List of Major League Baseball mascots

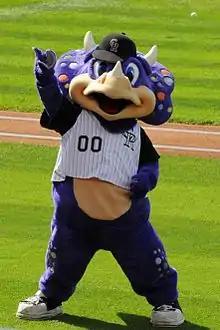
Dinger at Coors Field

Dinger is the official mascot of the Colorado Rockies. He is an anthropomorphic purple "Triceratops". The choice of a dinosaur, specifically this type, was inspired by the discovery of some fossilized bone fragments which were found during the construction of the Rockies stadium Coors Field. The fossils included part of a rib, believed to be from a triceratops. His name "Dinger" is one of many slang terms for a home run.